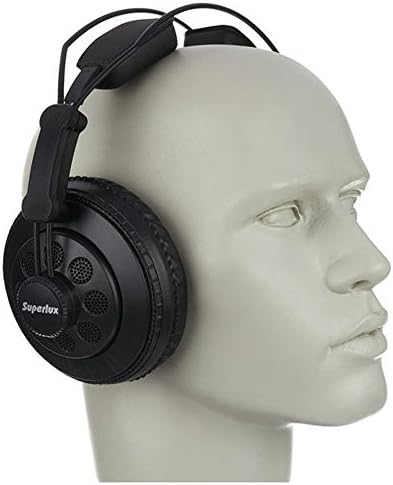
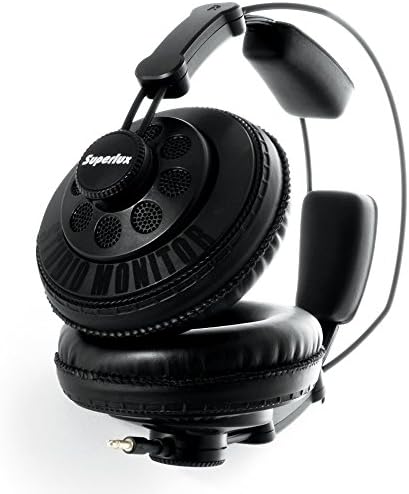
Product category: headphones
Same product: yes